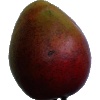
Label: Mango Red 1